Robley D. Evans (admiral)

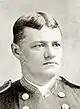
Early photo

In the attacks on Fort Fisher, North Carolina, during the Second Battle of Fort Fisher, he exhibited great gallantry under fire on 15 January 1865. He led his landing party of United States Marines through heavy fire to charge the Confederate defenses. Evans continued to fight even after his fourth wound, drawing his pistol and threatening to kill any man who attempted to amputate his leg in surgery when he was evacuated.